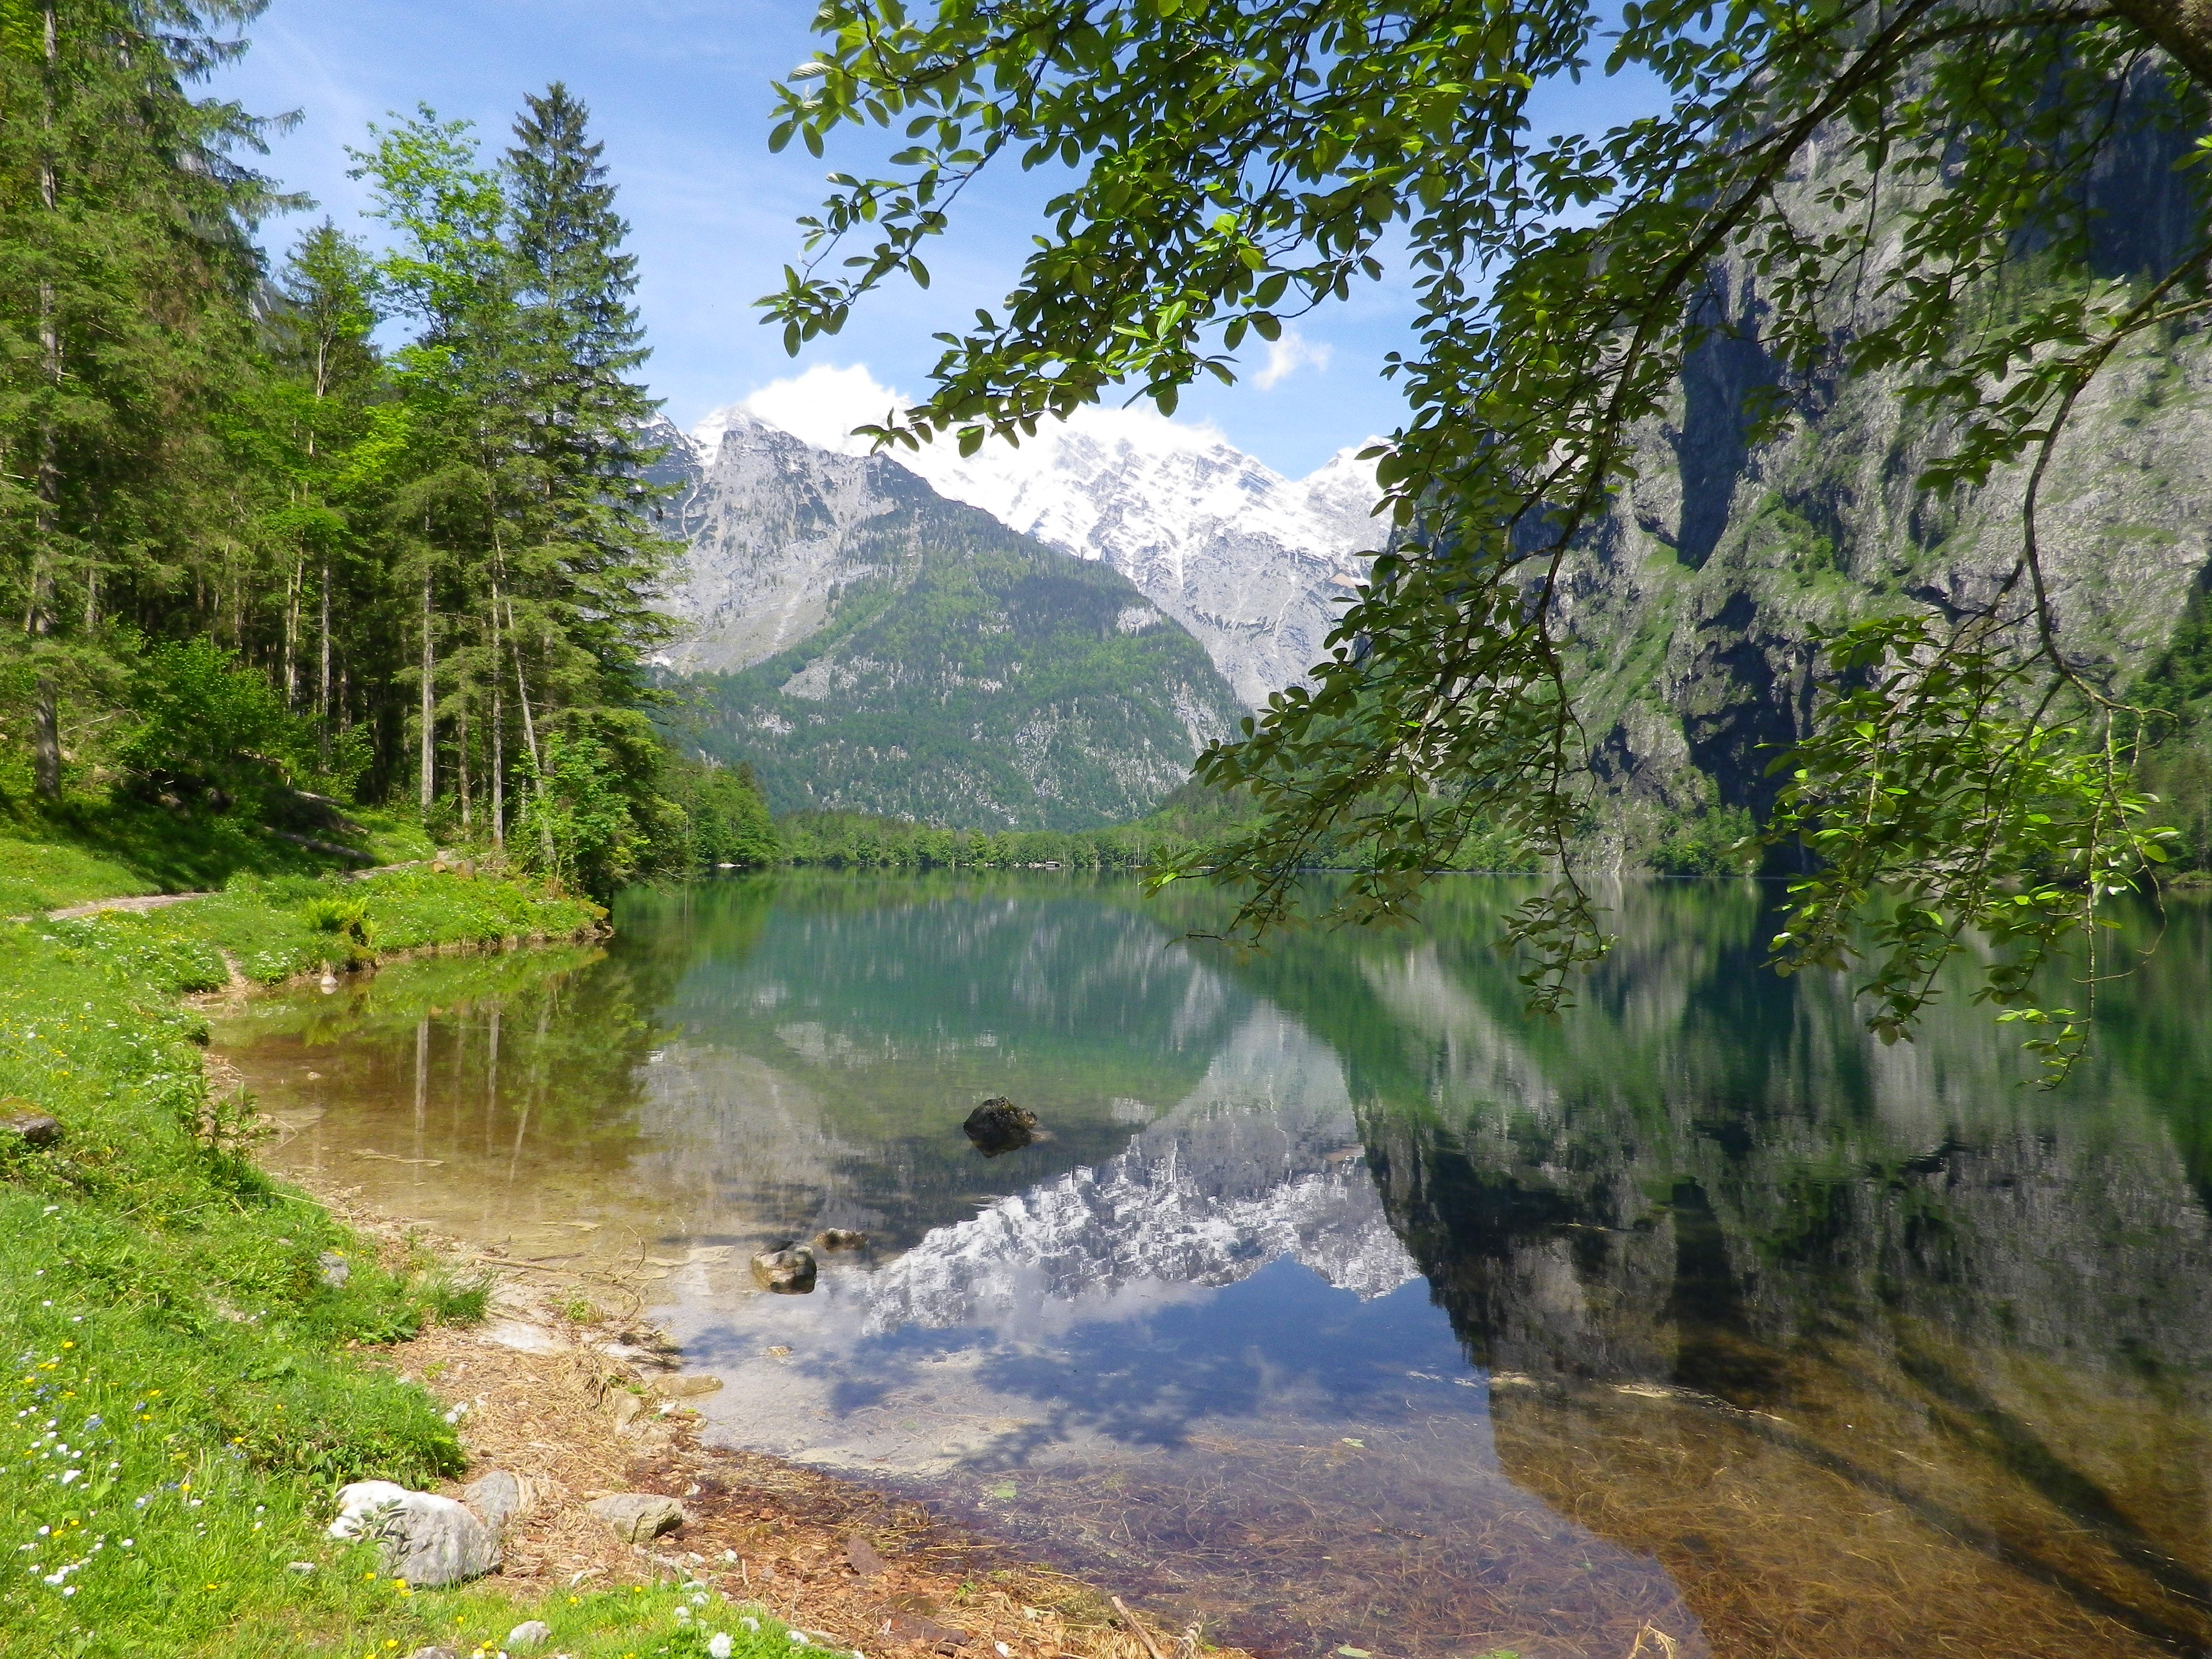
nature reserve, landform, body of water, wilderness, ecosystem, river, watercourse, tarn, stream, valley, lake, water feature, rapid